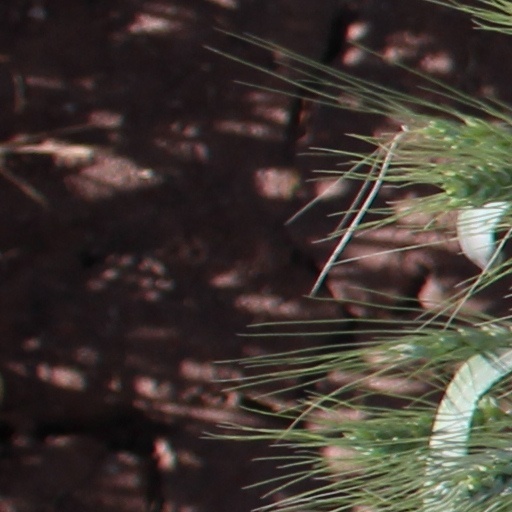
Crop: wheat